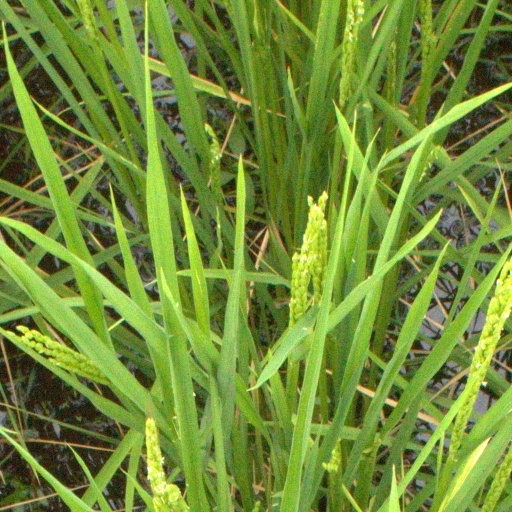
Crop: rice